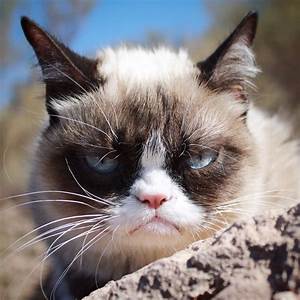
Label: cat